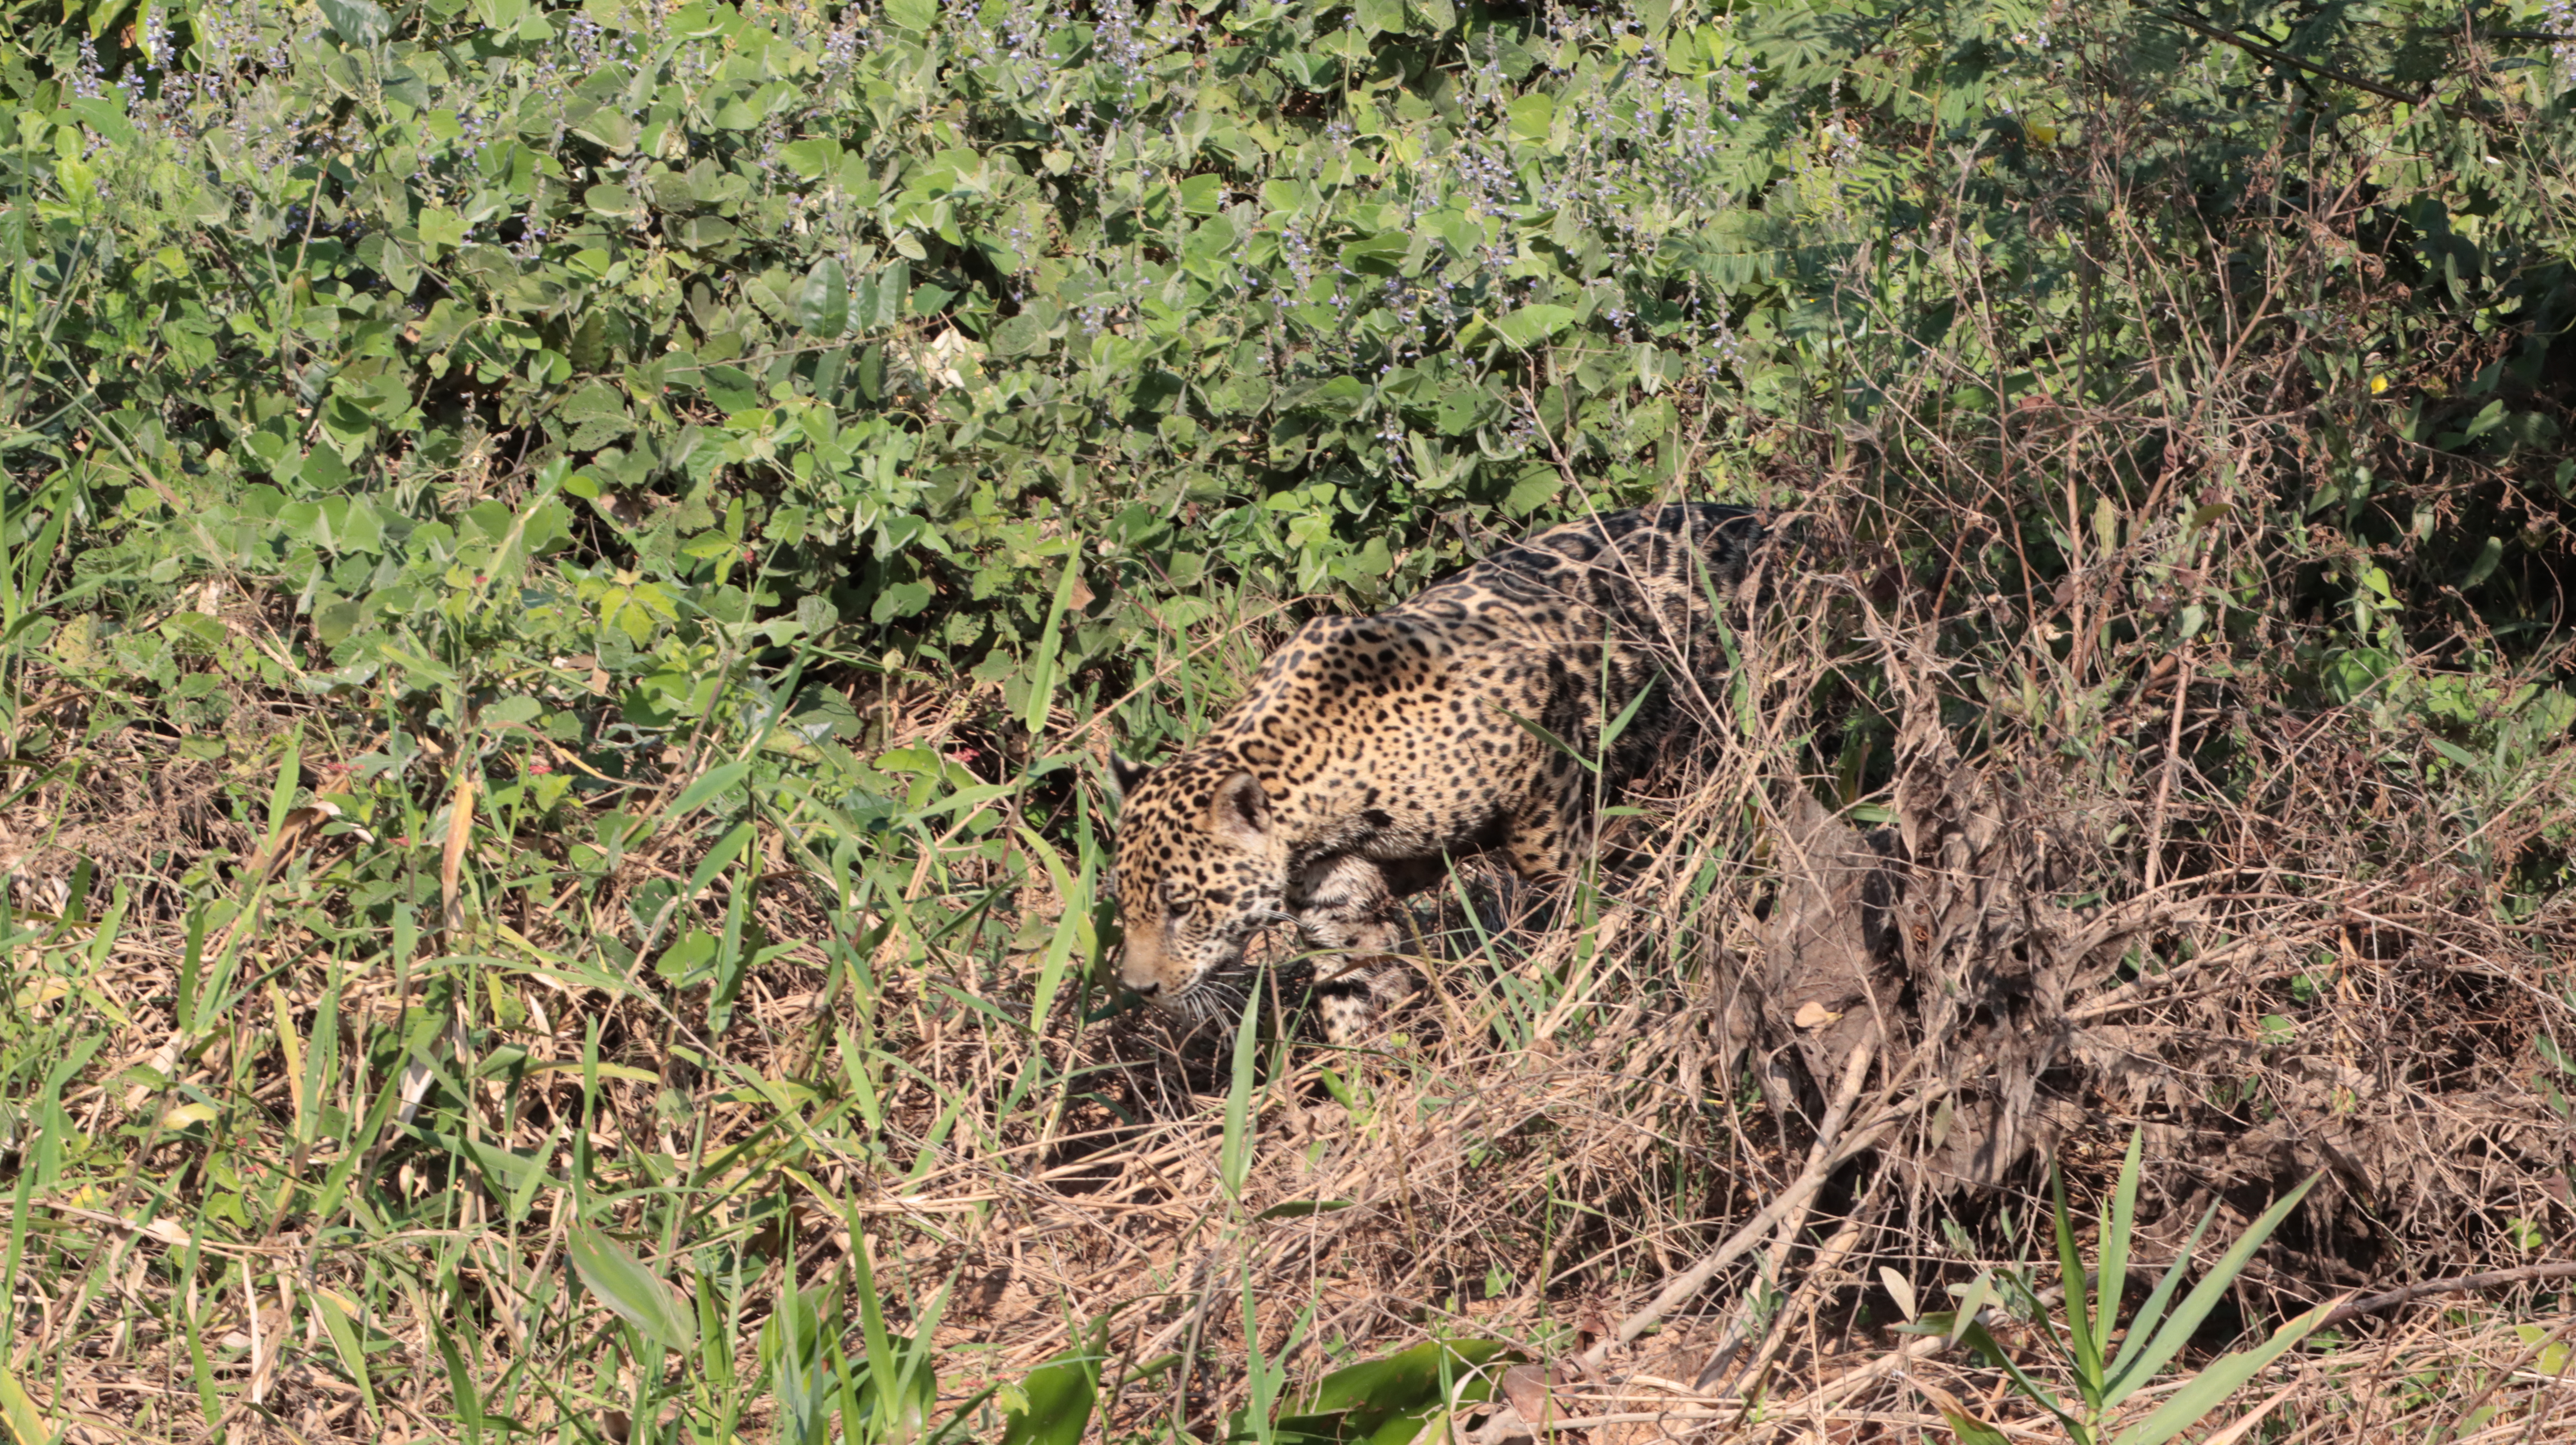
Jaguar: Alira